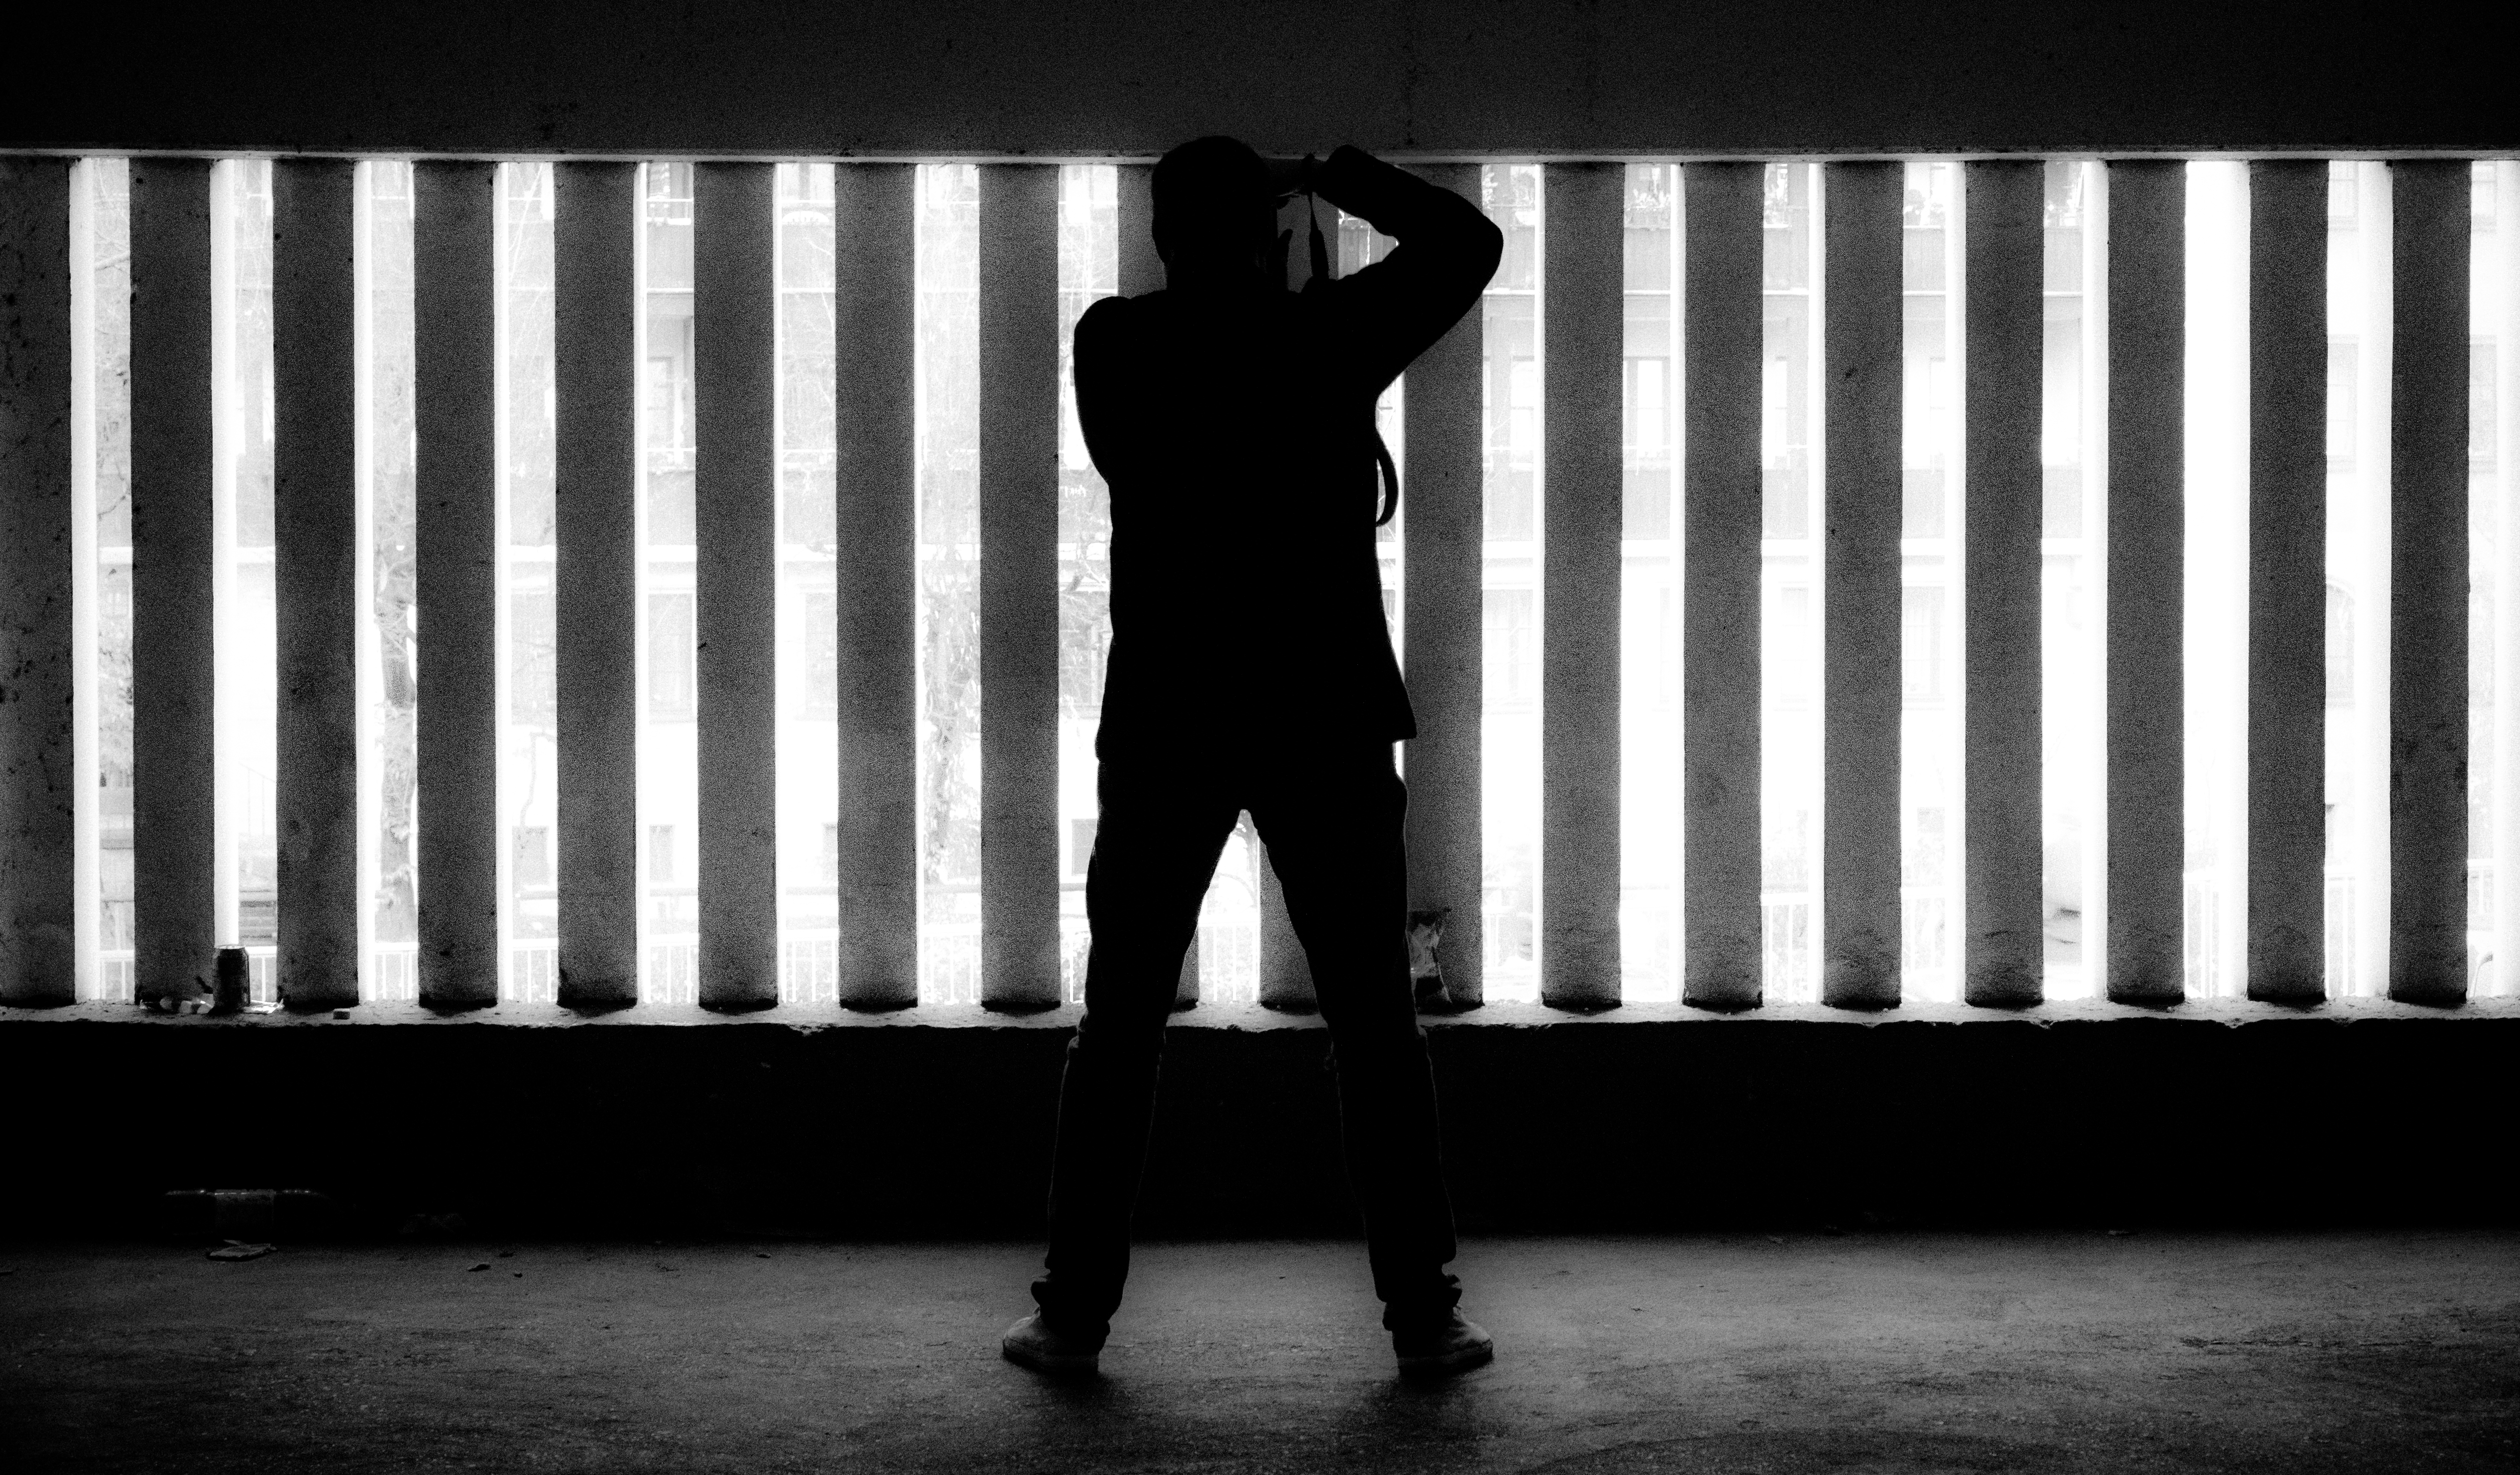
silhouette, light, black and white, white, street, photography, photographer, window, atmosphere, photo, walk, standing, sitting, shadow, garage, contrast, darkness, black, monochrome, art, stripes, photograph, germany, bavaria, fine, photowalk, shape, franconia, nuremberg, sonystreetphotographer, n rnberg, shaping, monochrome photography, film noir, human positions